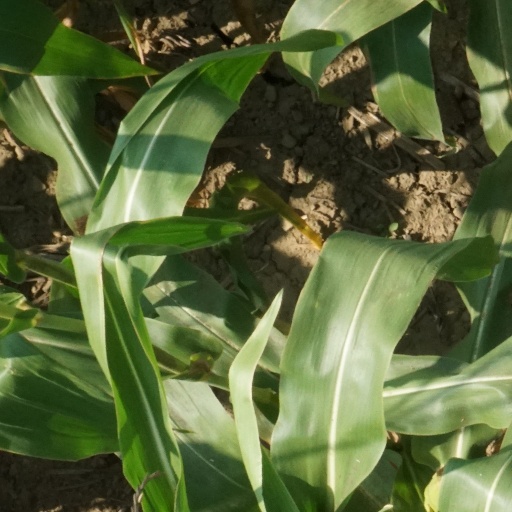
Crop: maize; corn